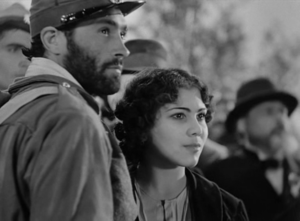
Anchise Brizzi, né le 5 octobre 1887 à Poppi et mort le 29 février 1964 à Rome, est un directeur de la photographie italien.
1860 est un film historique et dramatique italien réalisé par Alessandro Blasetti, sorti en 1934. Le scénario, tiré du roman de Gino Mazzucchi La processione incontro a Garibaldi, a été coécrit par le réalisateur et le romancier.